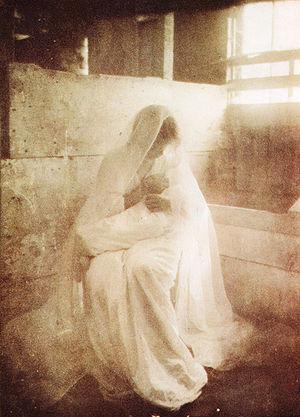
Gertrude Käsebier est une photographe professionnelle portraitiste américaine.